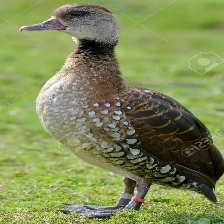
Species: SPOTTED WHISTLING DUCK
Scientific name: DENDROCYGNA GUTTATA
ImageNet parent category: drake